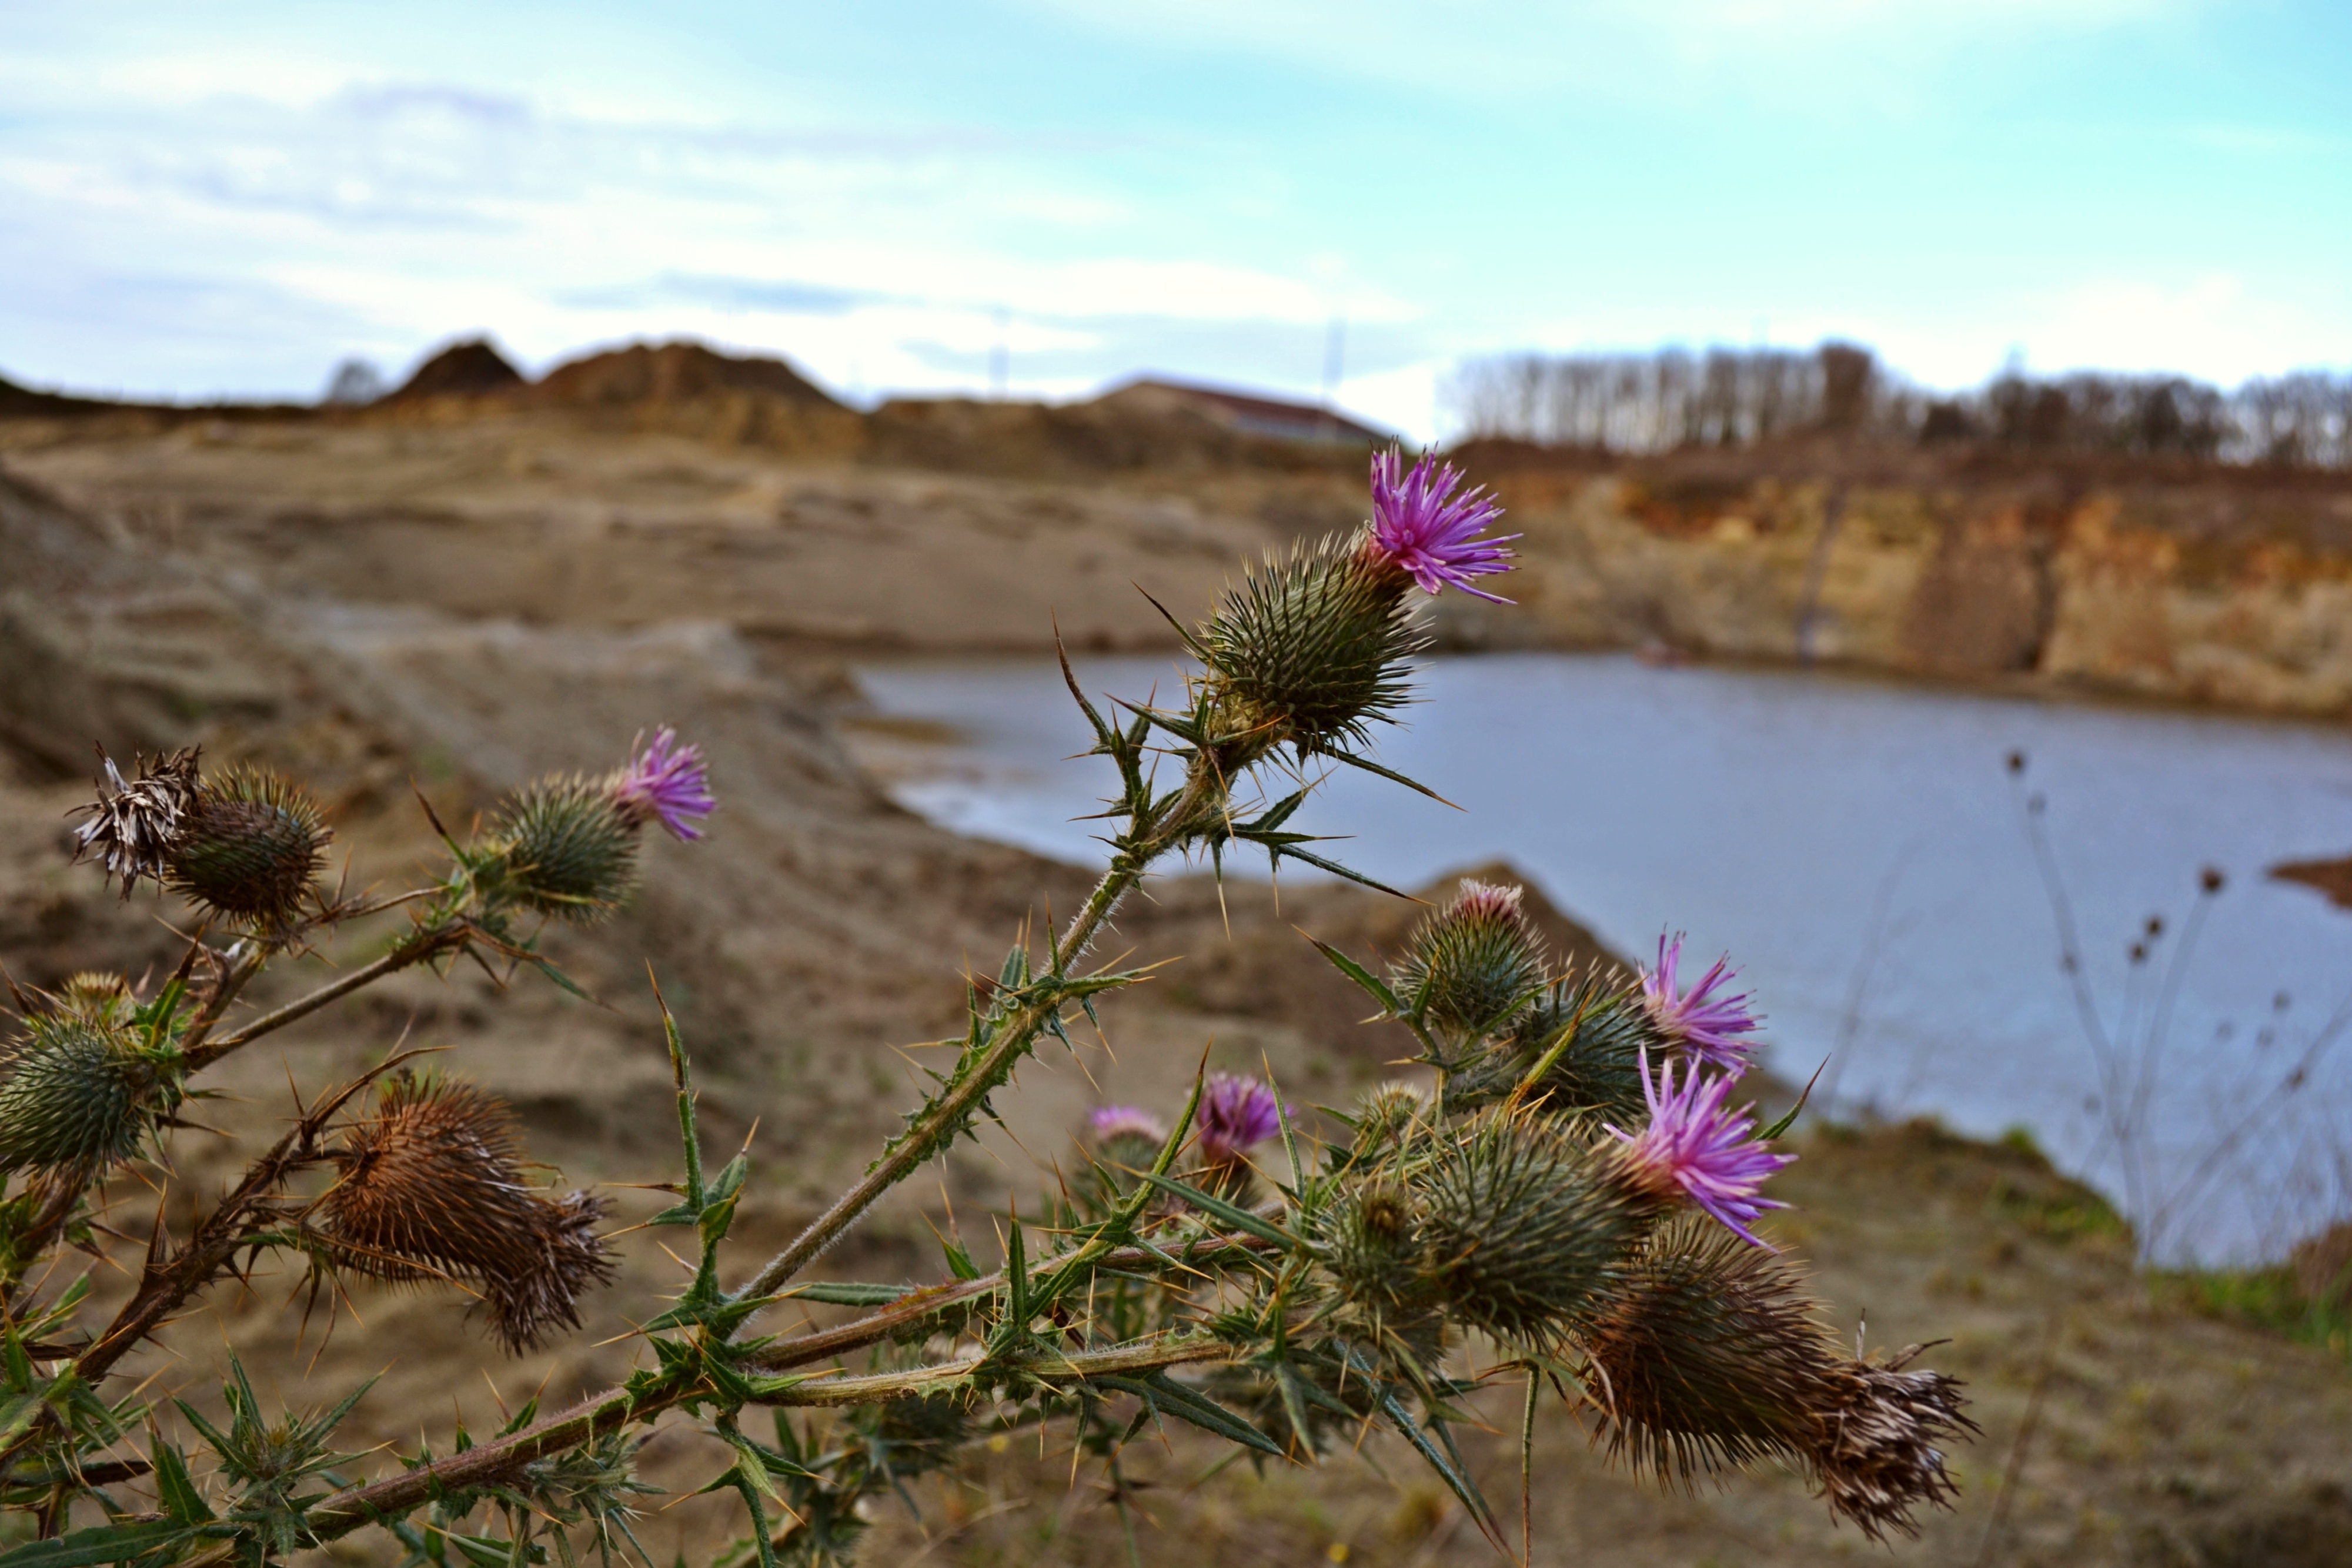
landscape, tree, water, nature, grass, wilderness, winter, prickly, plant, leaf, flower, purple, bloom, lake, pond, autumn, soil, flora, wildflower, thistles, habitat, ecosystem, spines, flowering plant, sand extraction, natural environment, grass family, land plant, purple thistles, arable thistles, sand quarries